Bonn-Bad Godesberg station

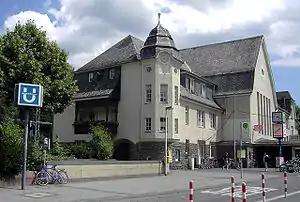
Entrance building and Bonn Stadtbahn entrance

Bonn-Bad Godesberg station is on the Left Rhine line in the Bonn district of Bad Godesberg in the German state of North Rhine-Westphalia.